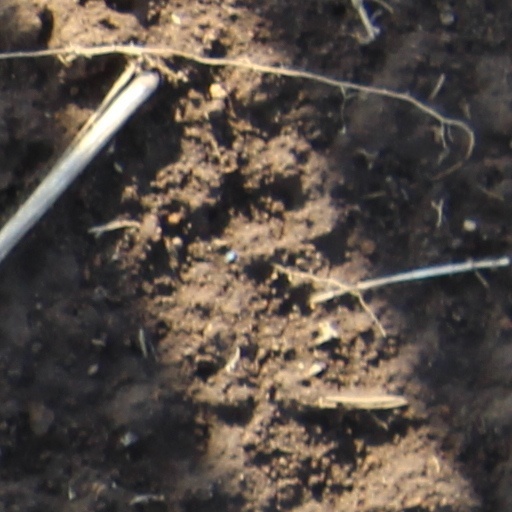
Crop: wheat